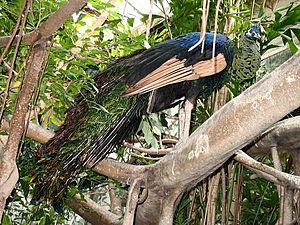
Le Paon spicifère est une espèce d'oiseau galliforme de la famille des phasianidés. Il est originaire d'Asie du Sud-Est. Ce paon vert a divergé du paon bleu il y a 70 000 ans. Il tire son nom normalisé de sa huppe en épis tandis que son nom scientifique signifie « paon muet ». En français il est aussi appelé Paon muet ou Paon vert.